Andrew DeLuca

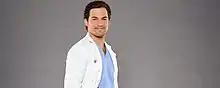
Promotional image of Giacomo Gianniotti as Dr. Andrew DeLuca

Andrea "Andrew" DeLuca, M.D., is a fictional character from the medical drama television series "Grey's Anatomy", which airs on ABC in the United States, and is portrayed by Giacomo Gianniotti. Gianniotti was cast in April 2015, and his character was promoted to series regular status in January 2016. In 2018, Gianniotti also appeared as a guest in the "Grey's Anatomy" spin-off series "Station 19".